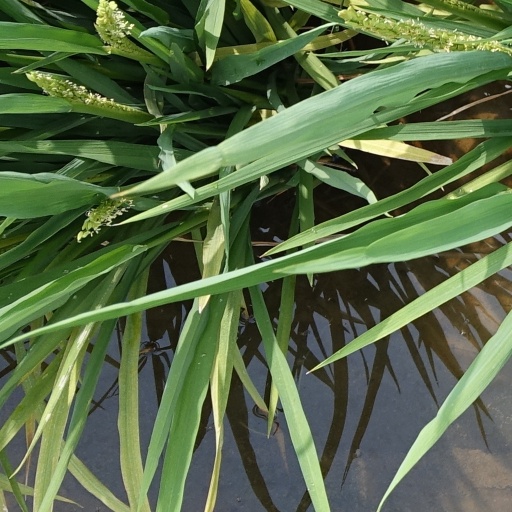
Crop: rice